1979 USA Outdoor Track and Field Championships

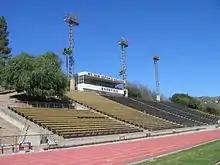

The 1979 USA Outdoor Track and Field Championships took place between June 16–17 at Hilmer Lodge Stadium on the campus of Mt. San Antonio College in Walnut, California. The decathlon took place on June 3–4. This was the last time the meet was organized by the AAU. Their status as the national governing body was terminated at the end of the year as a result of the Amateur Sports Act of 1978. They were replaced by the newly formed organization The Athletics Congress, hosting the meet at this same location.